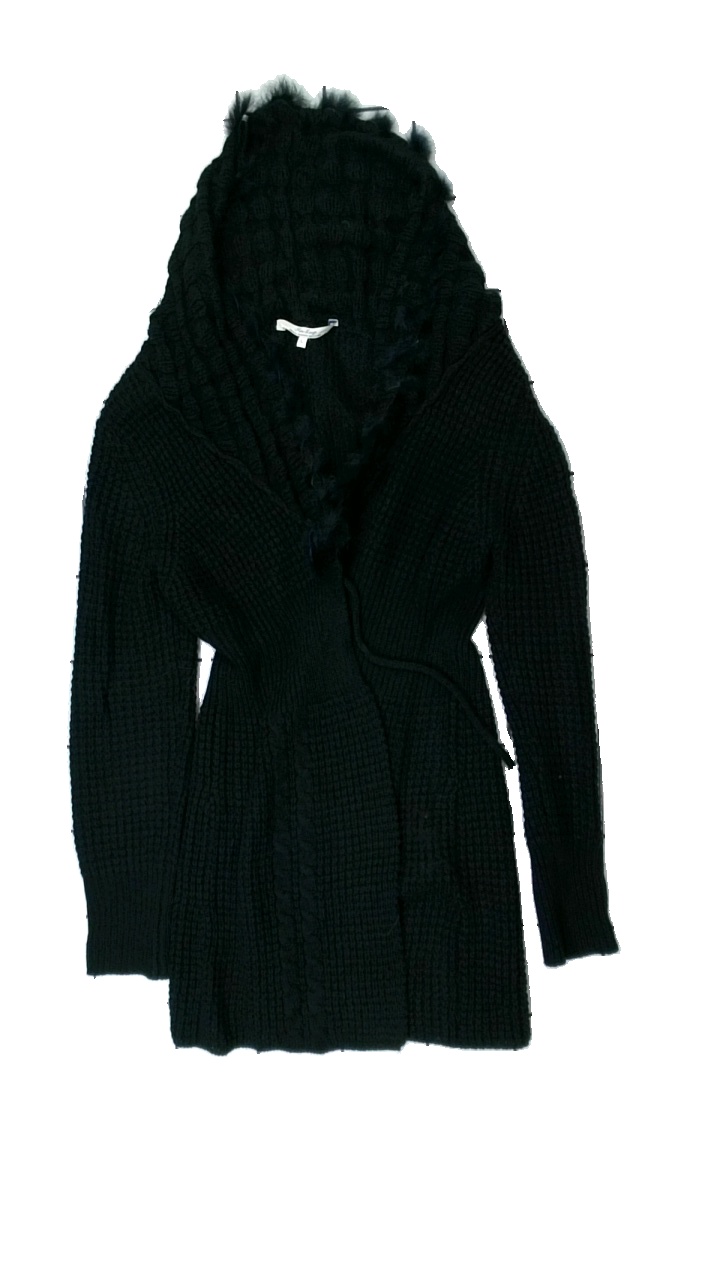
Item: Cardigan (Ladies)
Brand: Mark Lauge
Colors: Black
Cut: Regular, Long
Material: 94% acrylic, 6% cotton
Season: All
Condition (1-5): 3
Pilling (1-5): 4
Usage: Reuse
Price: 50-100